Venturi (company)

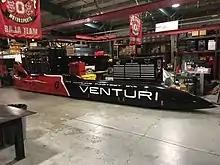
VBB-3

Mission 01: Jamais Contente is a program launched in 2009 in partnership with the Ohio State University's Center for Automotive Research (CAR). It aims to set electric vehicle speed records on the Bonneville Salt Flats in Utah. The Venturi Buckeye Bullet is the heir to the Jamais Contente, the first ever automobile to break the symbolic 100 km/h mark in 1899. This torpedo-shaped electric car, piloted by Camille Jenatzy, reached 105 km/h, setting a world record for any method of propulsion (steam or petrol)